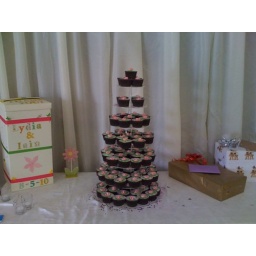
Our cupcake wedding cake towers can be designed around your wedding themes and colours.